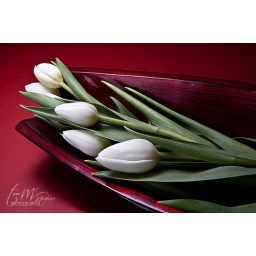
Bouquet of white tulips arranged in a red wooden tray against a red background.